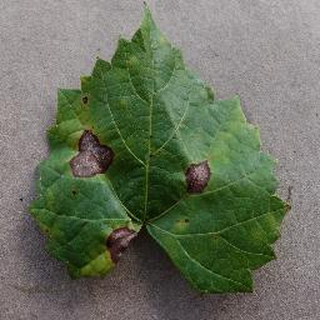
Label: grape_black_rot